Egon Schmidt

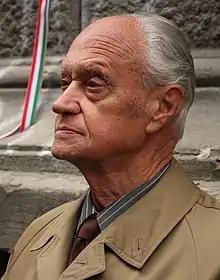
Schmidt in 2009

Born in Budapest, Schmidt spent his childhood in Becsehely, and after his studies, he worked at the Budapest Zoo and Botanical Garden, and later at the Hungarian Institute of Ornithology. He authored nearly 100 books and over 3,500 popular science articles. The main objects of his studies were the thrushes and the feeding of the owl species. He hosted a radio program about birds on Magyar Rádió for 17 years.